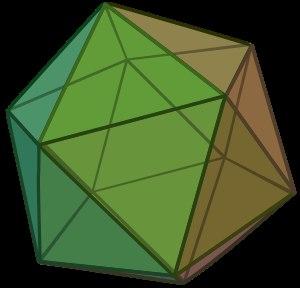
En mathématiques, la géométrie différentielle des surfaces est la branche de la géométrie différentielle qui traite des surfaces, munies éventuellement de structures supplémentaires, le plus souvent une métrique riemannienne.
En mathématiques et plus précisément en algèbre, la théorie de Galois est l'étude des extensions de corps commutatifs, par le biais d'une correspondance avec des groupes de transformations sur ces extensions, les groupes de Galois. Cette méthode féconde, qui constitue l'exemple historique, a essaimé dans bien d'autres branches des mathématiques, avec par exemple la théorie de Galois différentielle, ou la théorie de Galois des revêtements.
En mathématiques, la combinatoire, appelée aussi analyse combinatoire, étudie les configurations de collections finies d'objets ou les combinaisons d'ensembles finis, et les dénombrements.